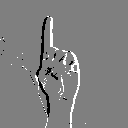
ASL letter: z